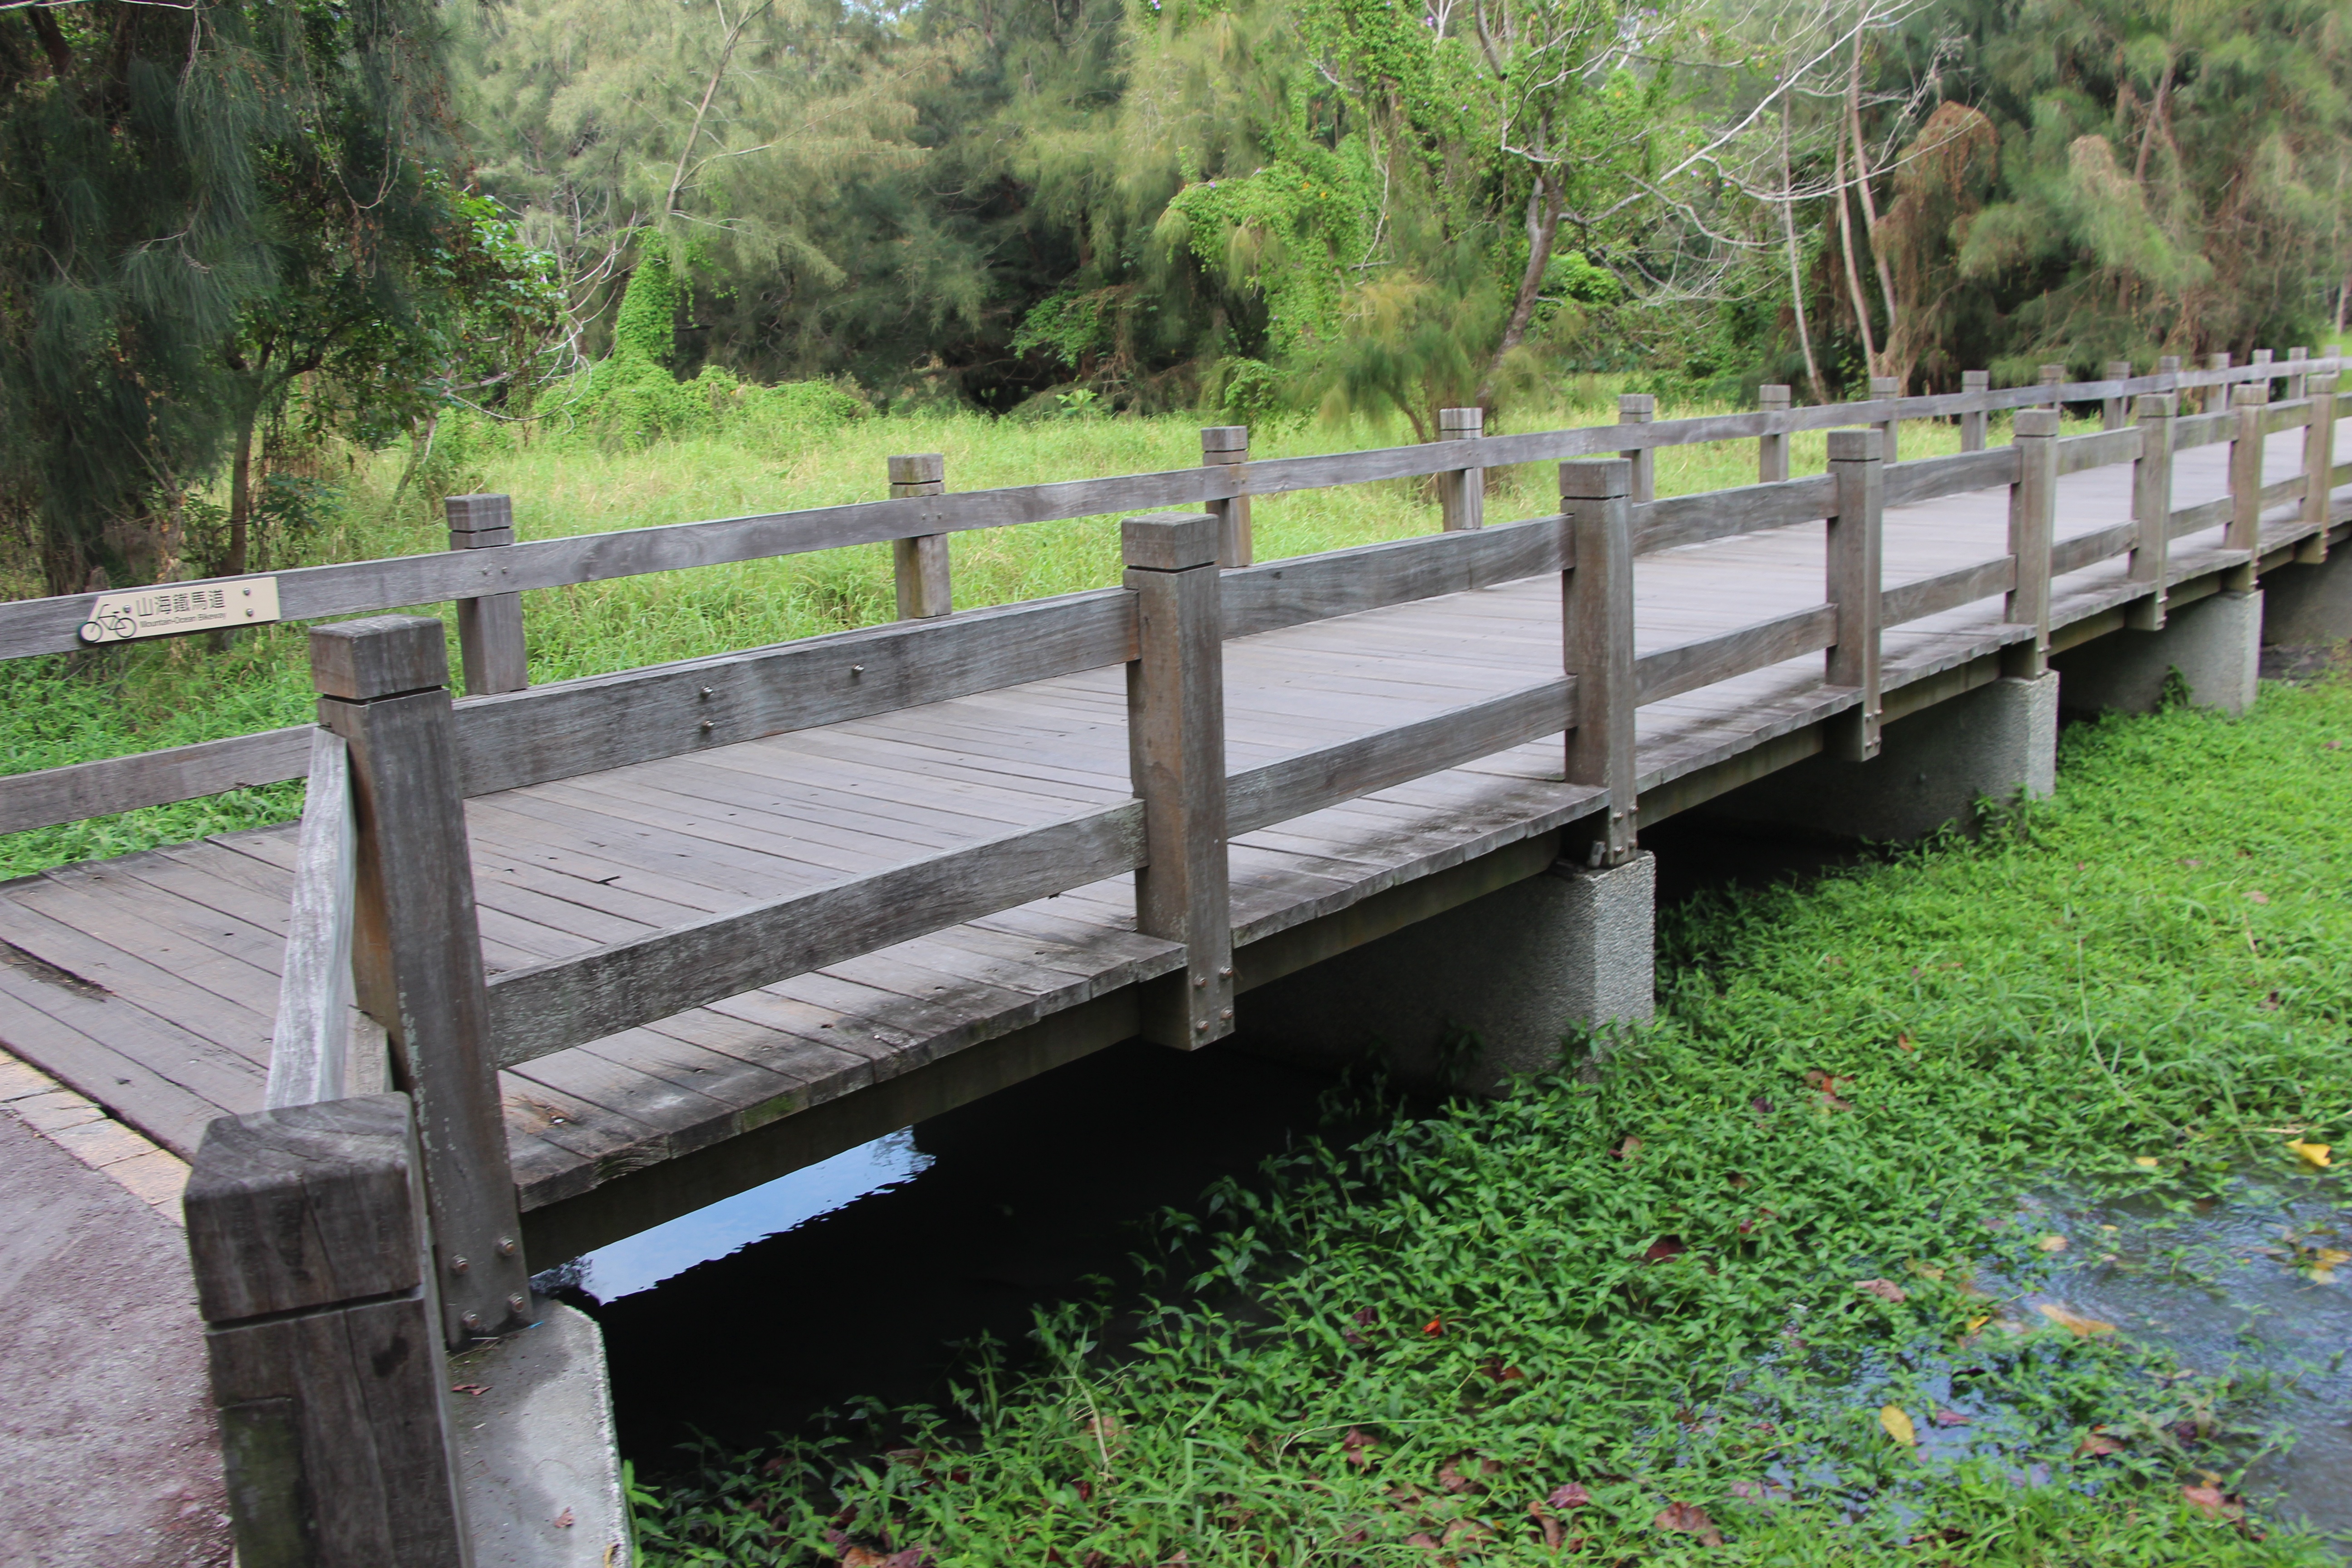
landscape, forest, track, bridge, lake, river, walkway, park, waterway, taiwan, views, the sea, taitung